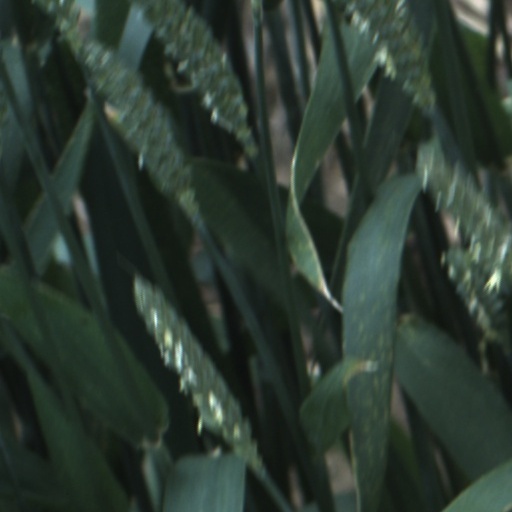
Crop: wheat